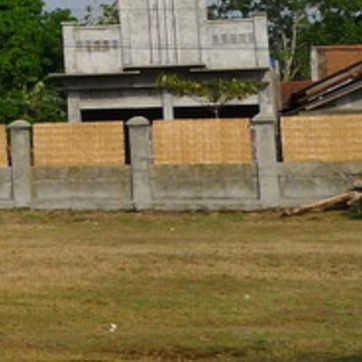
Material: stone